Multiple patterning

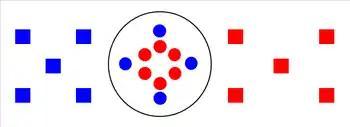
Array-specific illuminations. Different array configurations require different and mutually exclusive illuminations. To accommodate all of these would require different exposures with the different illuminations.

For the specific case of hole arrays (minimum half-pitch < 0.6 λ/NA), three well-known cases require three entirely different illuminations. A regular array generally requires Quasar illumination, while the same array rotated 45 degrees results in a checkerboard array that requires C-quad illumination. Different from both cases, an array with close to triangular or hexagonal symmetry requires hexapole illumination.